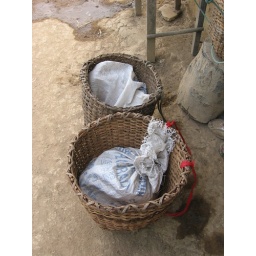
Two pigs in baskets, and bags